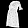
Label: Dress